Titanium trisulfide

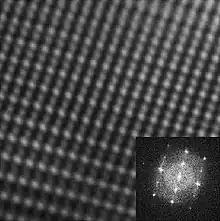
Transmission electron micrograph of TiS revealing its layered structure

TiS is an n-type semiconductor with an indirect bandgap of about 1 eV. Its individual layers are made of TiS atomic chains; hence they are anisotropic and their properties depend on the in-plane orientation. For example, in the same sample, electron mobility can be 80 cm/(V·s) along the b-axis and 40 cm/(V·s) along the a-axis.